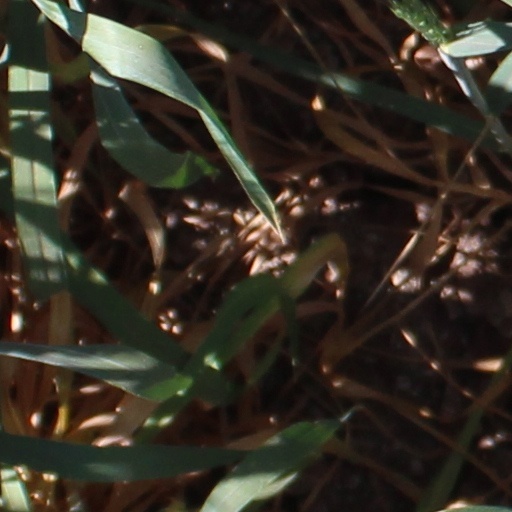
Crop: wheat